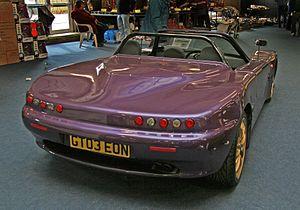
L'Aeon GT3 est une automobile sportive légère produite par l'artisan britannique Aeon Sportscars depuis 2003. La GT3 est disponible en trois types de carrosserie: coupé, spyder ou bien barquette.